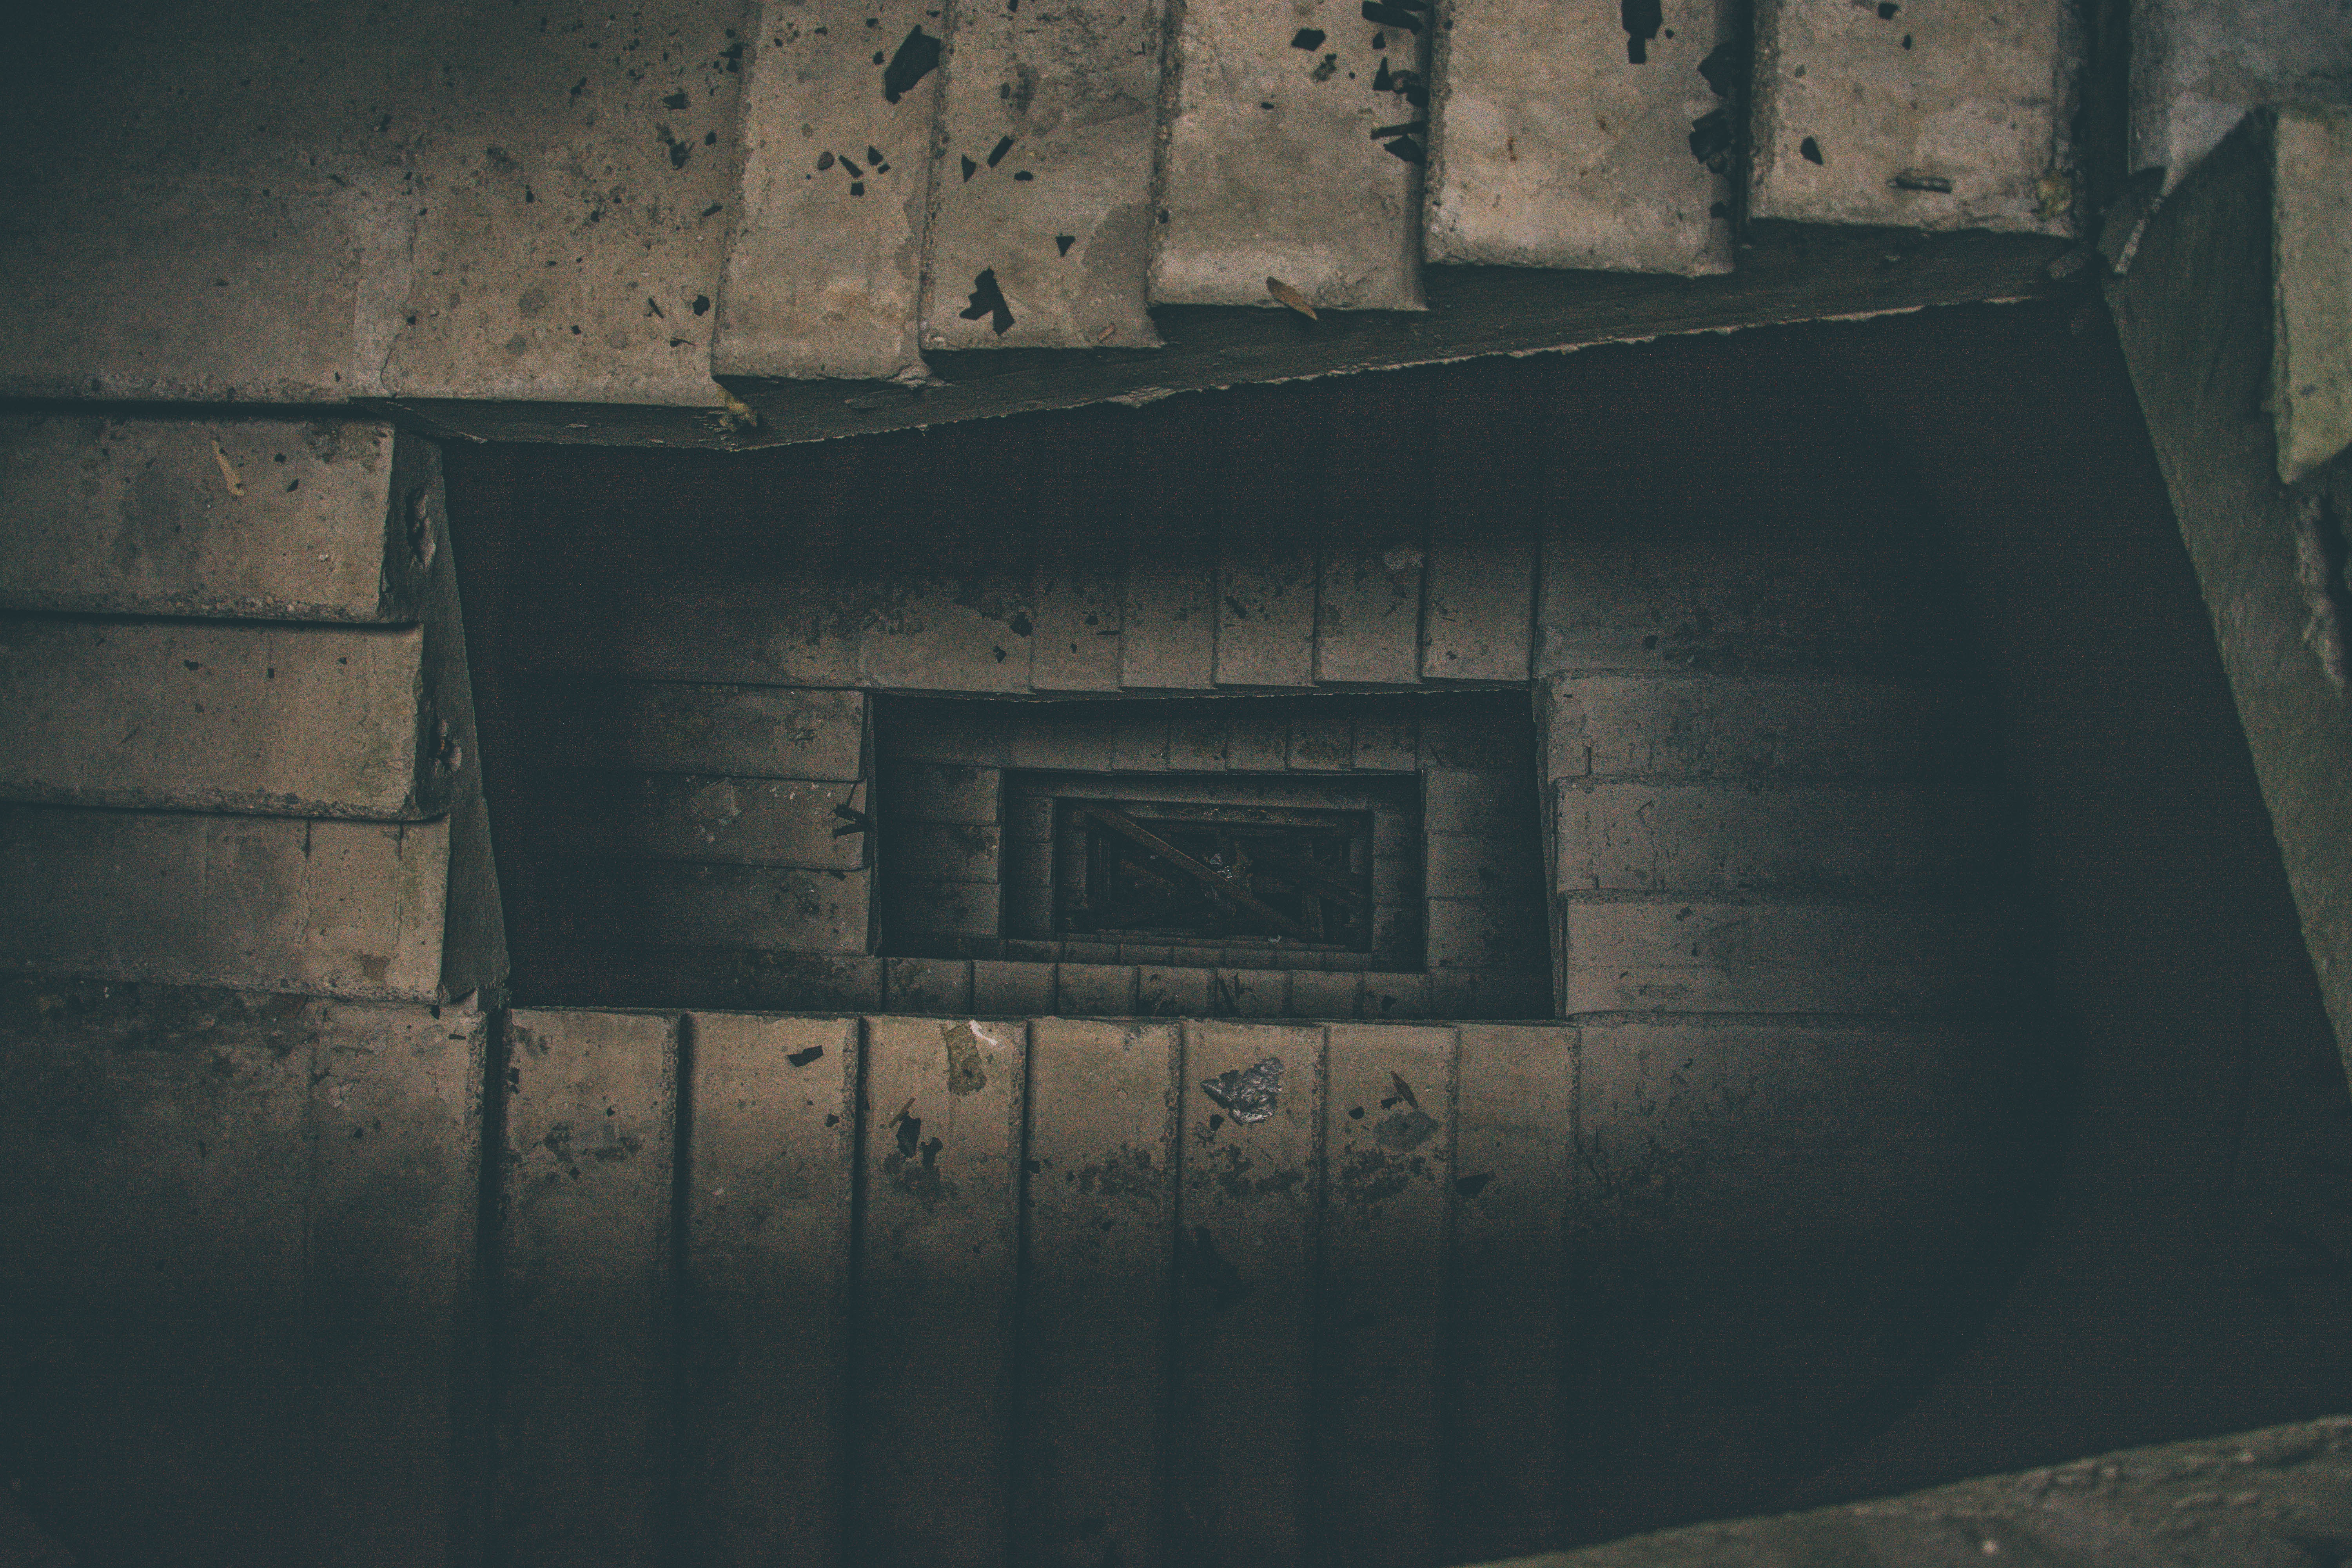
light, wood, white, house, texture, wall, reflection, darkness, blue, shape